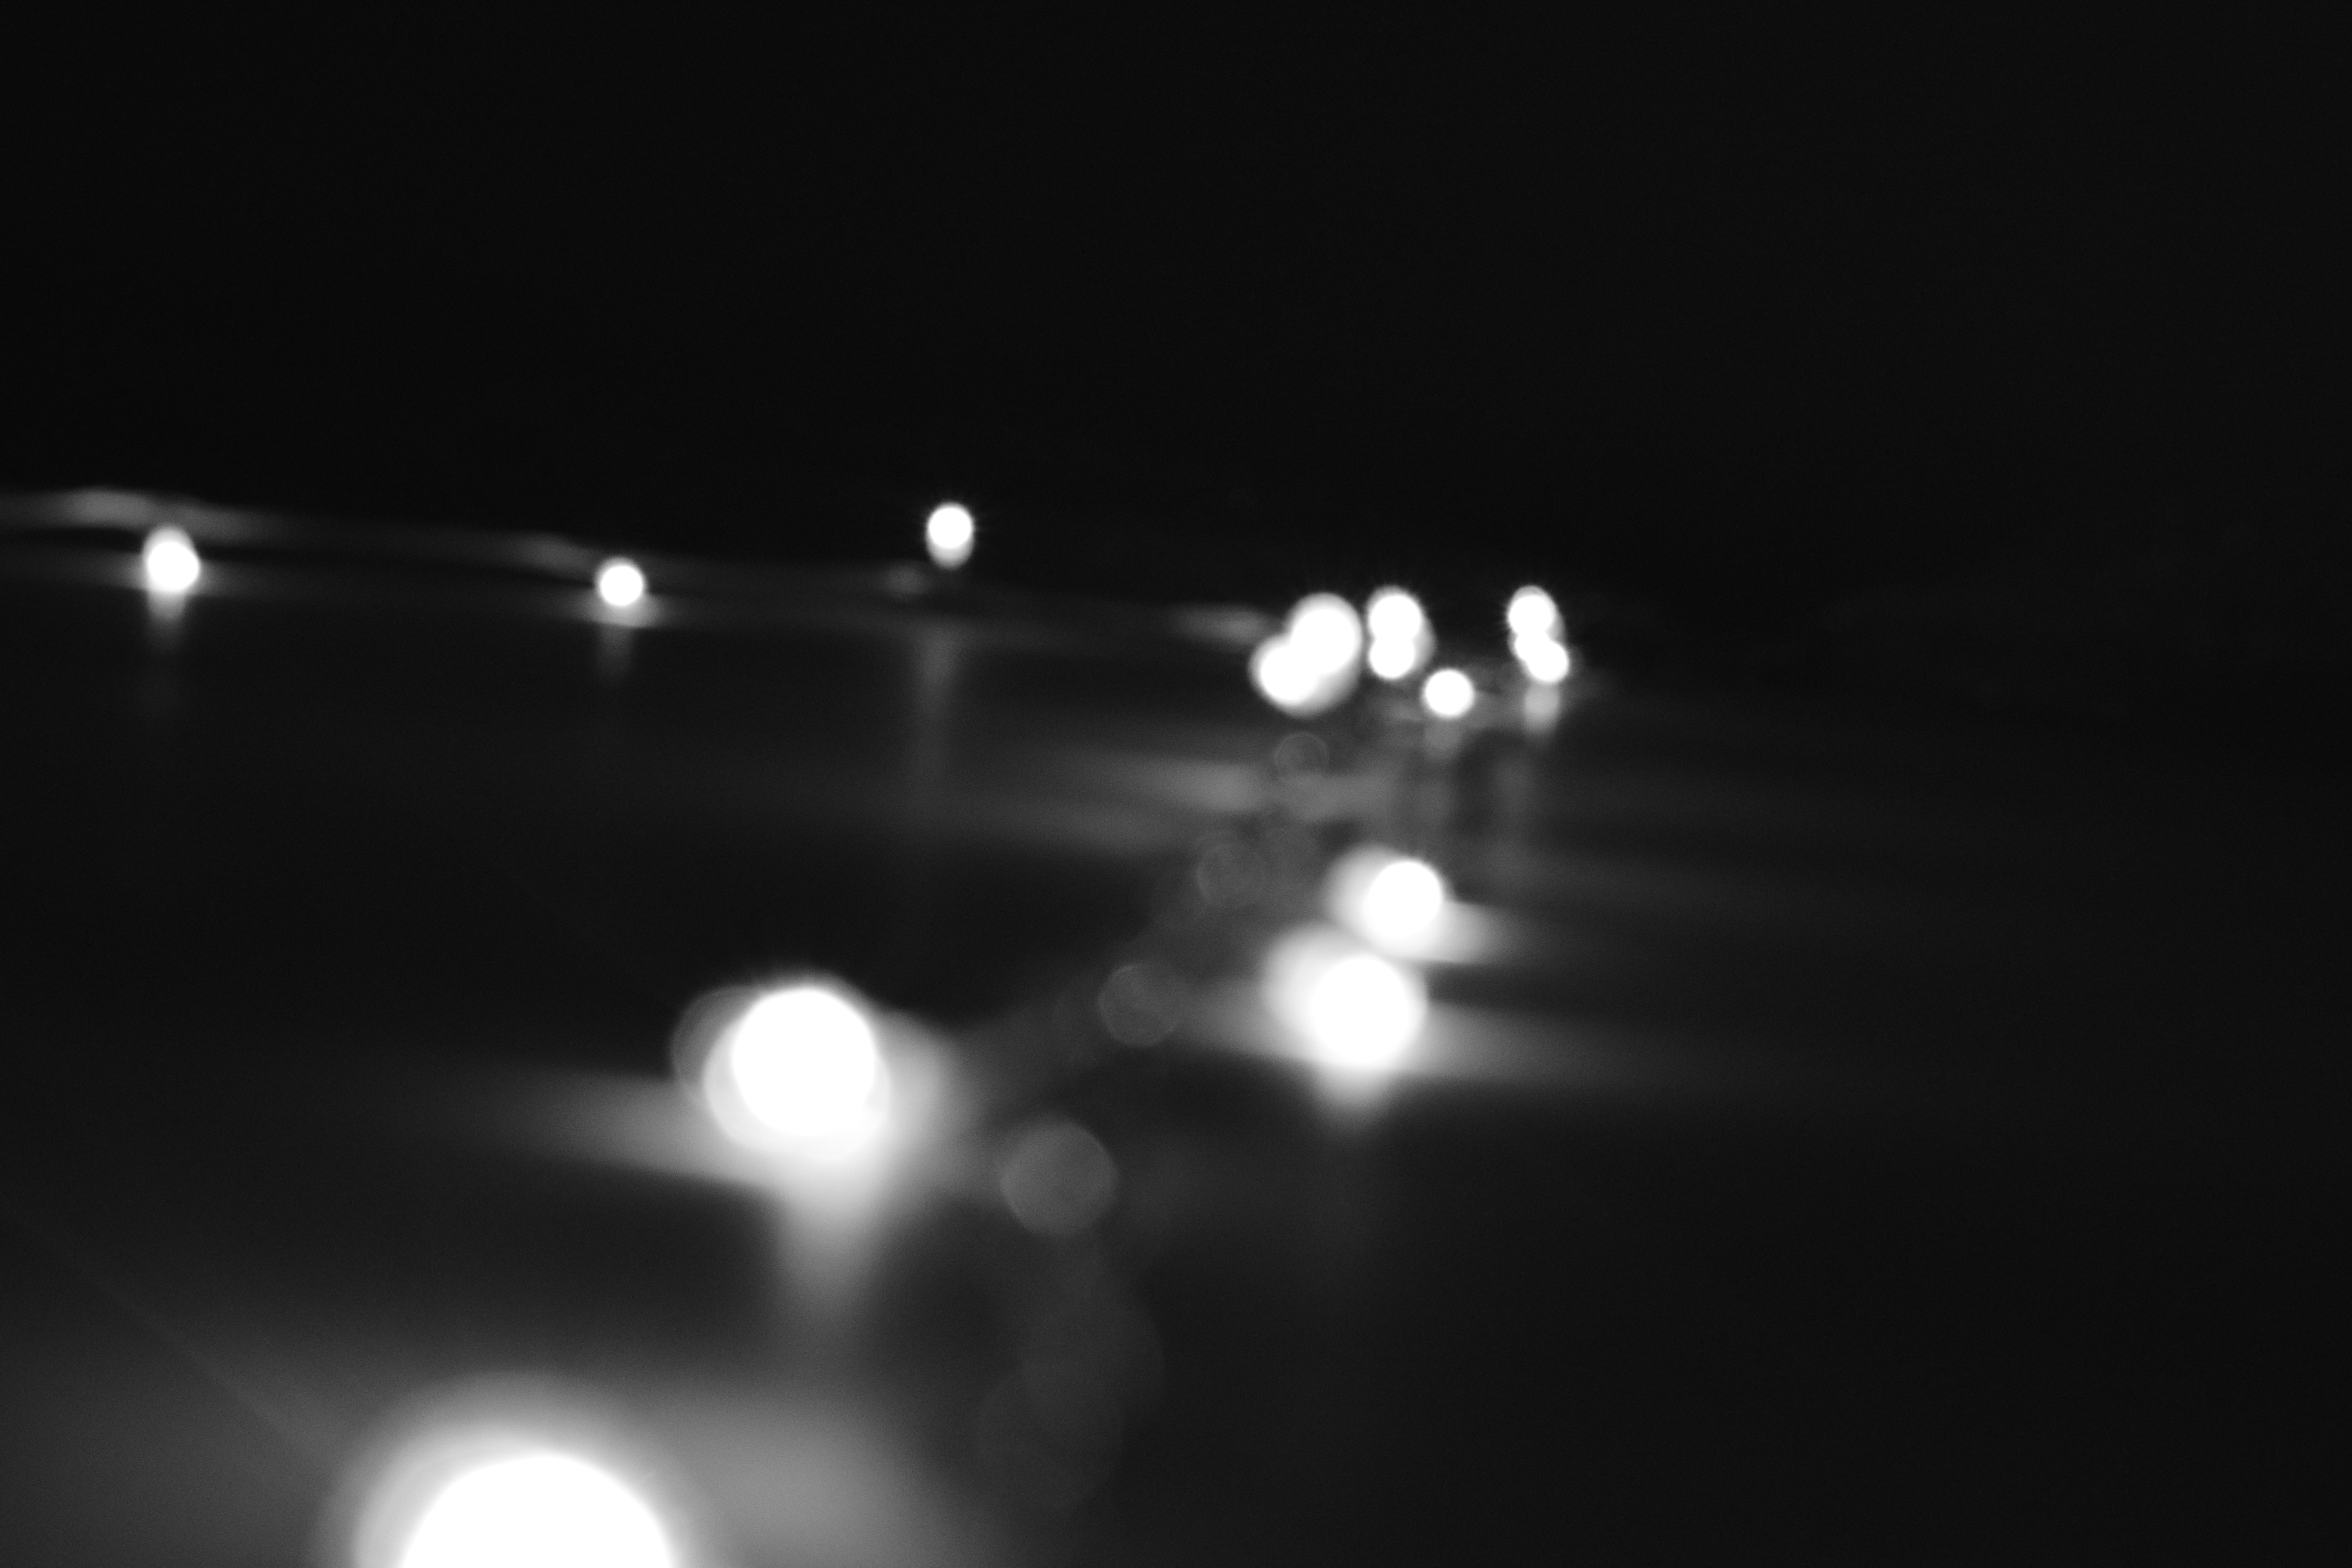
light, white, black, black and white, photograph, monochrome photography, darkness, night, atmosphere, lighting, light bulb, photography, atmosphere of earth, monochrome, phenomenon, sky, lens flare, midnight, light fixture, computer wallpaper, still life photography, film noir, event, full moon